Sediment transport

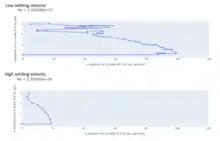
For particles with a small settling velocity, diffusion will increase the complexity of the particle's path to the bottom and the time it takes to settle compared to particles with high settling velocities.

The settling velocity (also called the "fall velocity" or "terminal velocity") is a function of the particle Reynolds number. Generally, for small particles (laminar approximation), it can be calculated with Stokes' Law. For larger particles (turbulent particle Reynolds numbers), fall velocity is calculated with the turbulent drag law. Dietrich (1982) compiled a large amount of published data to which he empirically fit settling velocity curves. Ferguson and Church (2006) analytically combined the expressions for Stokes flow and a turbulent drag law into a single equation that works for all sizes of sediment, and successfully tested it against the data of Dietrich. Their equation is